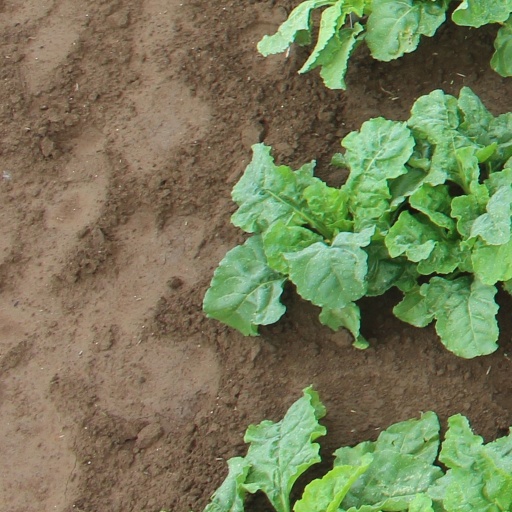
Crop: sugar beet